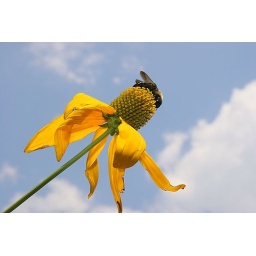
DEC bee on yellow flower against blue sky with clouds